Midnight Faces (band)

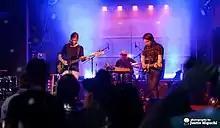
Midnight Faces performing in Los Angeles, 2014

Midnight Faces is an American pop music group originally from Grand Rapids, Michigan and now based in Los Angeles, whose style is influenced by 1980s-era synthpop and post-punk.